Down Under (2016 film)

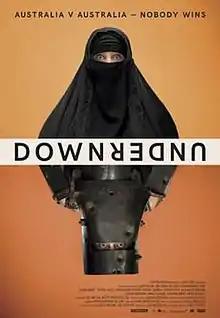
Theatrical film poster

Down Under is an Australian black comedy drama film set in the aftermath of the 2005 Cronulla riots. It is written and directed by Abe Forsythe.